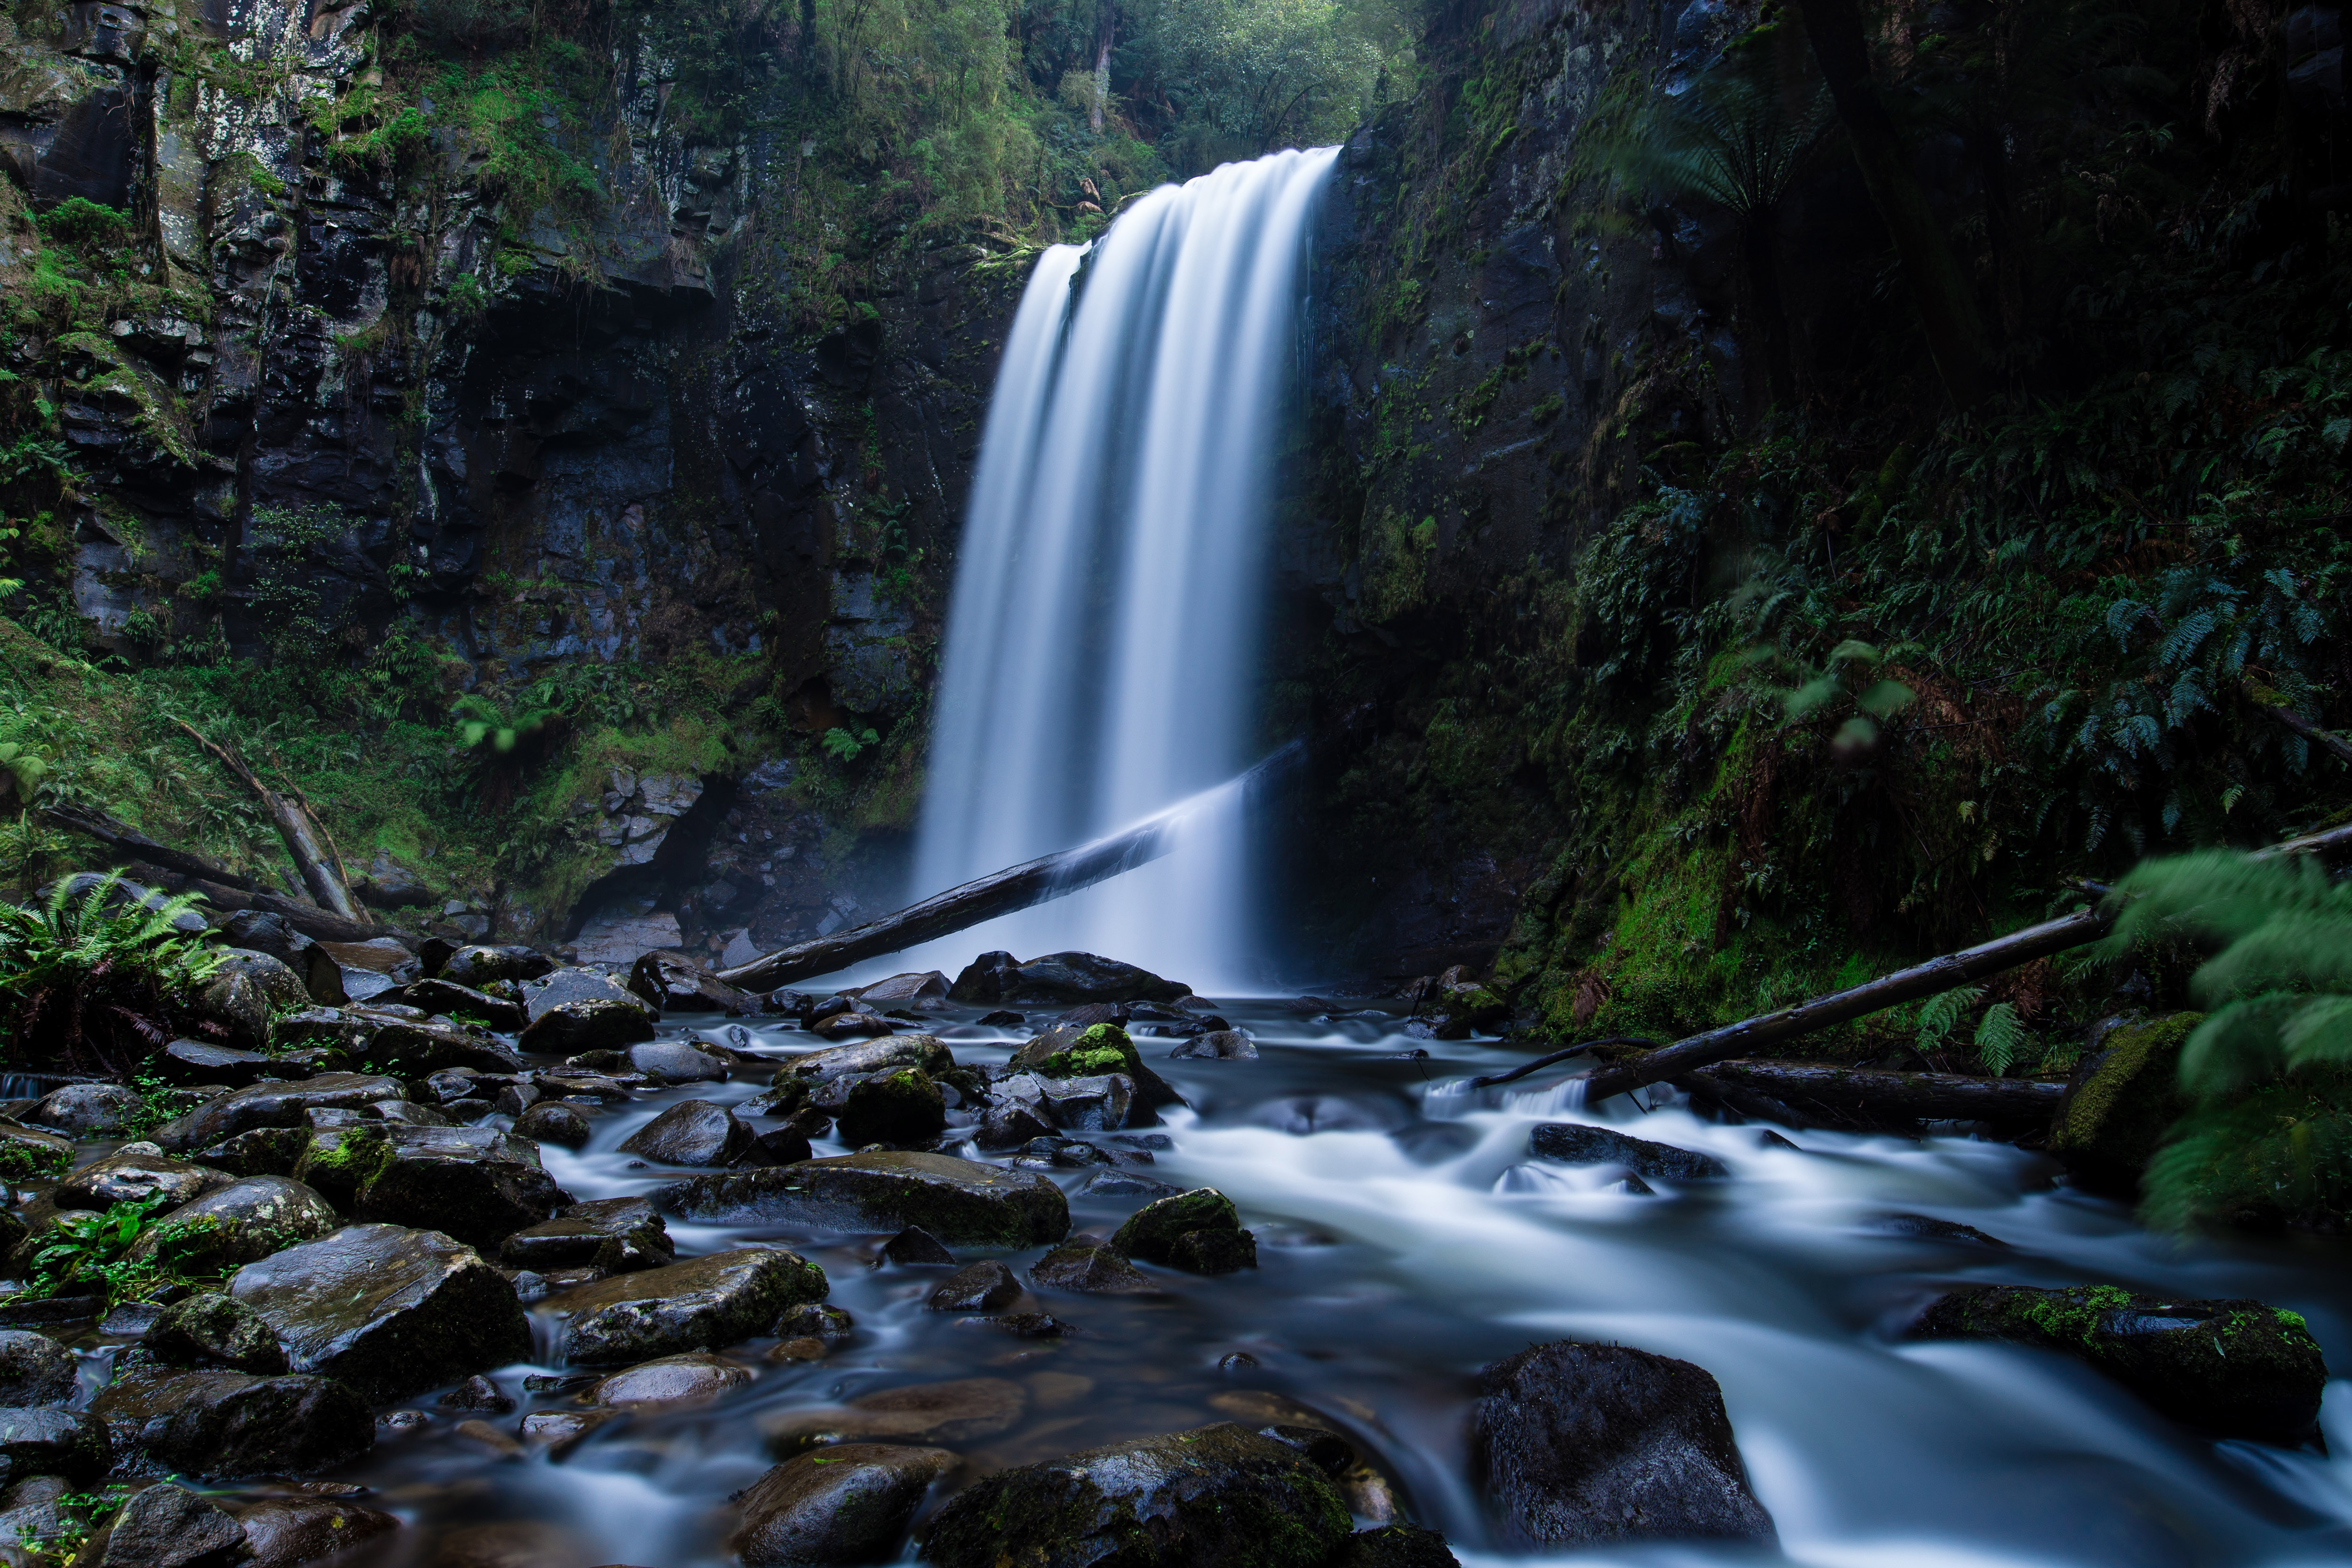
natural, waterfall, body of water, water resources, natural landscape, nature, water, watercourse, nature reserve, stream, vegetation, natural environment, rainforest, forest, wilderness, valdivian temperate rain forest, jungle, water feature, biome, chute, state park, river, old growth forest, tree, creek, tropical and subtropical coniferous forests, ravine, rock, mountain river, riparian forest, landscape, riparian zone, plant, fluvial landforms of streams, national park, formation, rapid, wildlife, wasserfall, temperate broadleaf and mixed forest, vascular plant